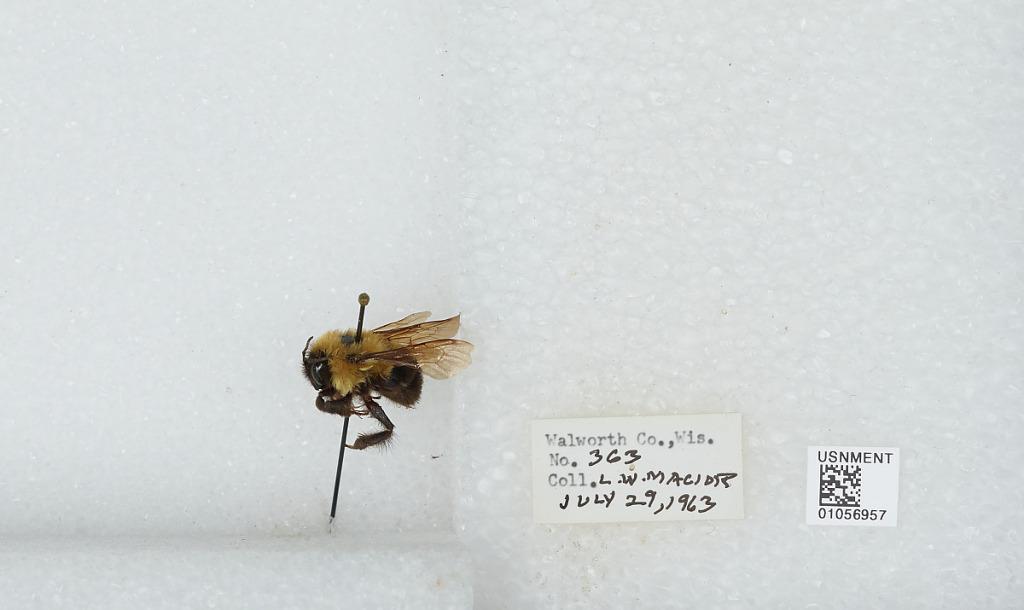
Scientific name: Bombus (Pyrobombus) bimaculatus Cresson
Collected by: L. Macior
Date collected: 1963-7-29
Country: United States
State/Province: Wisconsin
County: Walworth
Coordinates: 42.67, -88.54